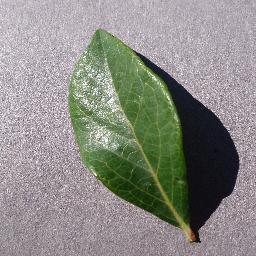
Label: Blueberry___healthy